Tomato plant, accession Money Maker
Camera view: bottom (45 deg); turntable rotation: 0 degrees
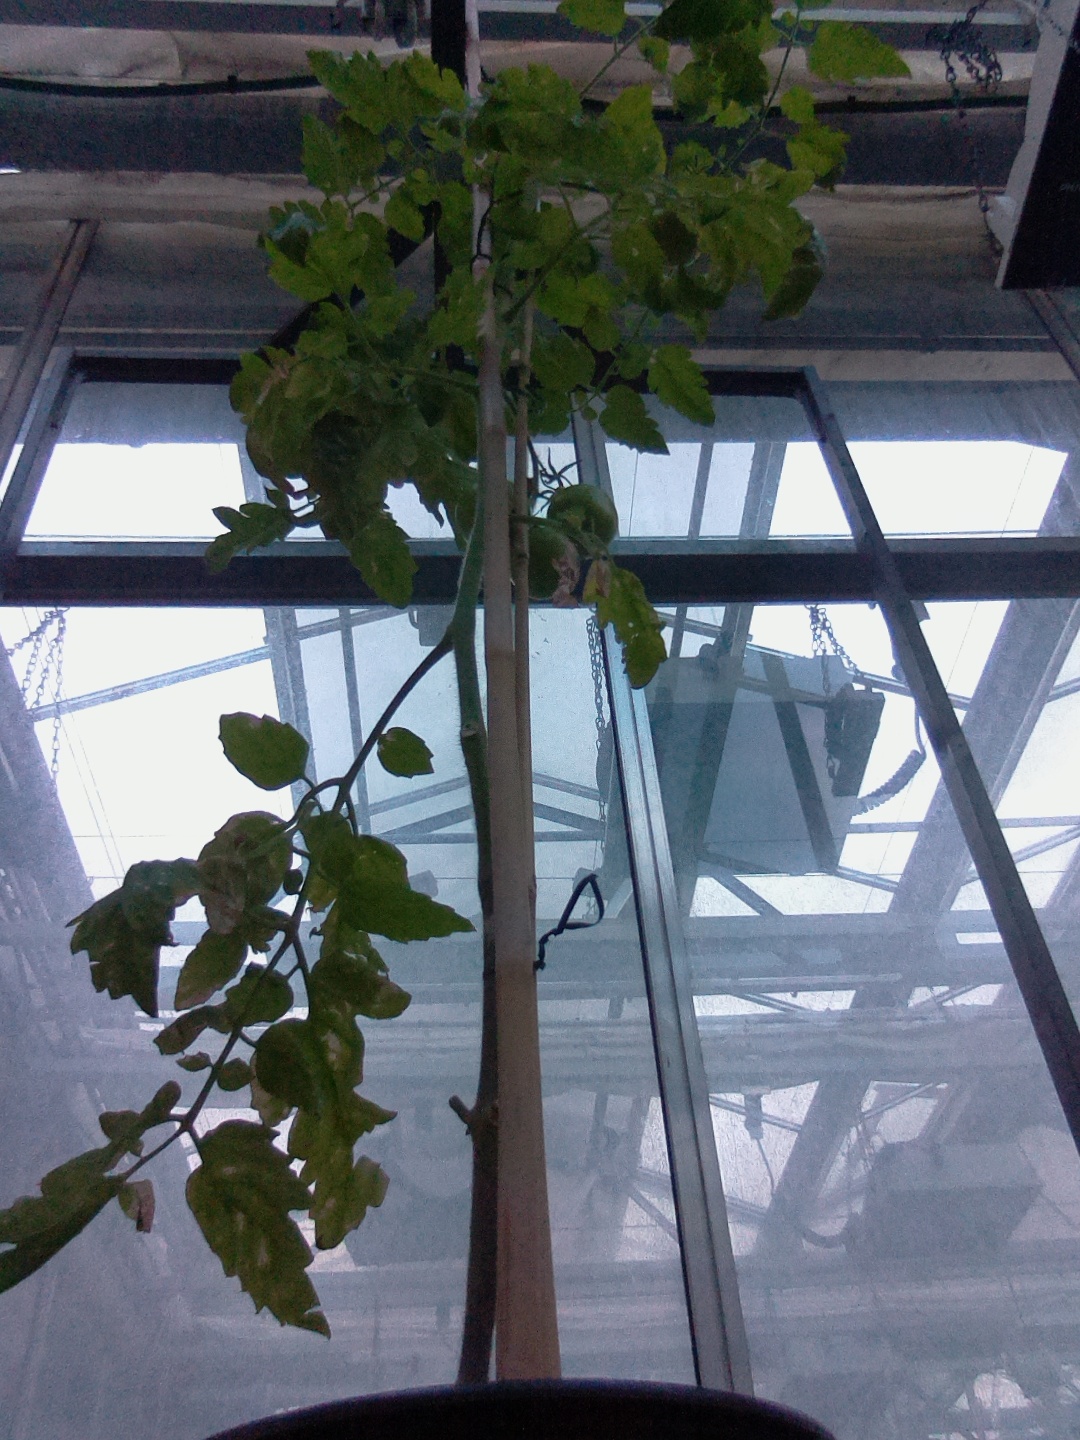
BBCH growth stage 79: 90% -100% of final fruit size